Andy Mangan

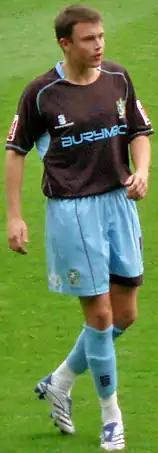
Mangan playing for Bury in 2007

At Bury, Mangan scored his first goal on 7 September 2007 with a header against Chesterfield, with five more goals coming before Christmas. He was injured at the beginning of December 2007 with a suspected hernia problem and later underwent surgery, restricting him to just six appearances in the rest of the season as he struggled to regain fitness. He made a total of 26 appearances in all competitions while with Bury. Following the sacking of Bury manager Chris Casper, Mangan was allowed to return to Accrington Stanley by his replacement Alan Knill on a one-month loan deal, scoring one goal in seven appearances. Mangan was released by Bury towards the end of the 2007–08 season.